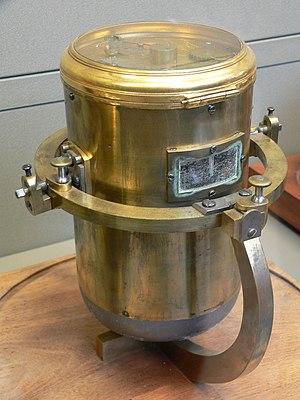
Un chronomètre de marine, appelé aussi montre de marine, est une horloge suffisamment précise pour être utilisée comme une base de temps portable, y compris sur un véhicule en mouvement. Le développement de ces instruments au cours du XVIIIᵉ siècle constitua une avancée technologique majeure, car la connaissance précise de l'heure durant un voyage au long cours était nécessaire à la navigation astronomique pour pouvoir déterminer la longitude. Le premier chronomètre véritable fut le résultat des efforts acharnés d'un seul homme, John Harrison, au long de 31 années d'essais et erreurs ; cela devait révolutionner l'art de la navigation maritime alors que le colonialisme prenait son essor.